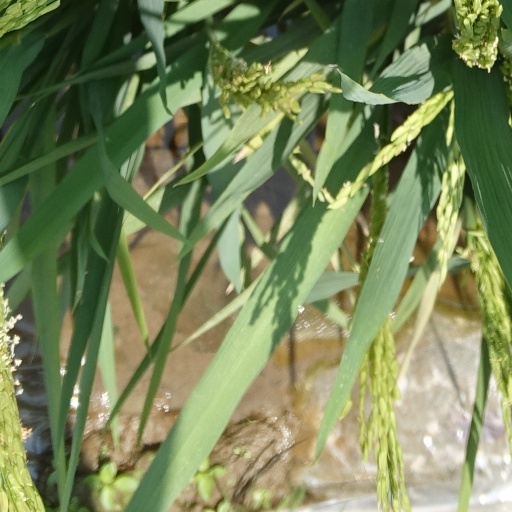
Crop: rice